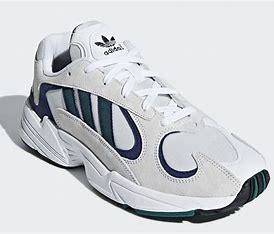
Brand: Adidas
Model: Yung 1